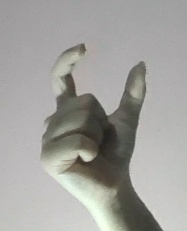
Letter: nun